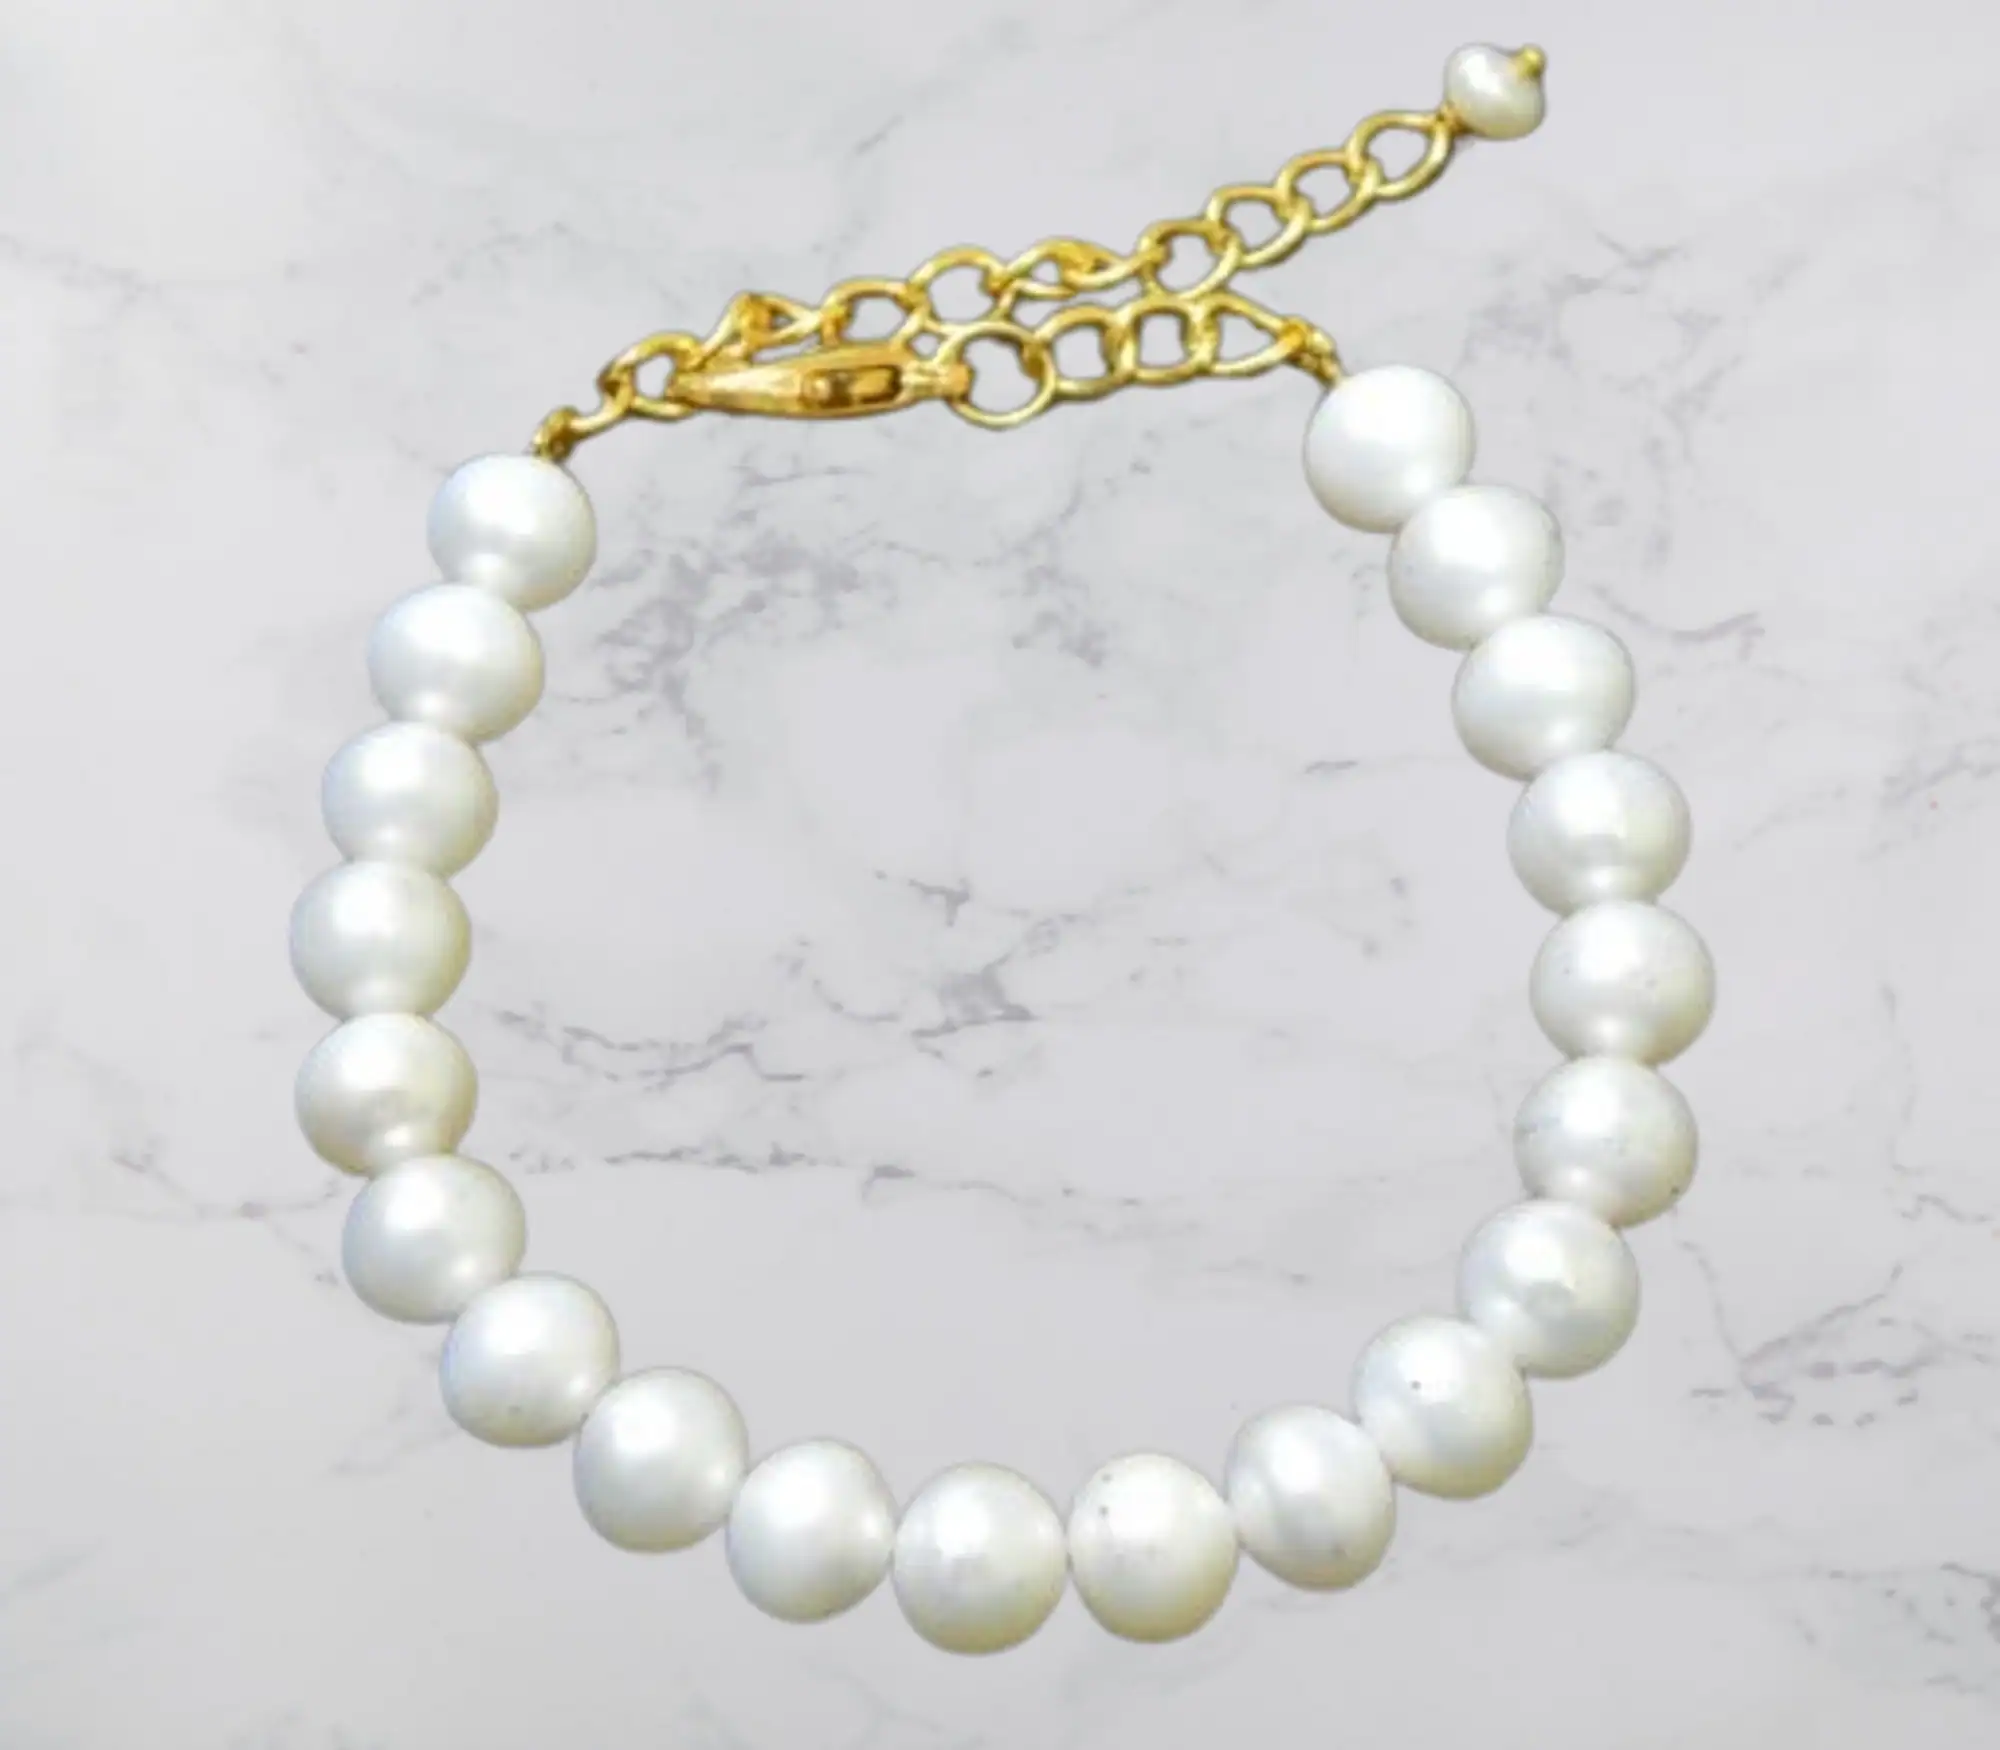
Jaya Vision Enterprises 8mm Real Pearl beads Chain Bracelet
Type: Bracelets
Brand: JAYA VISION ENTERPRISES
Price: Rs. 1050
Real Pearl Chain Bracelet 8 mm real pearl & gold polish copper chain Bracelet.